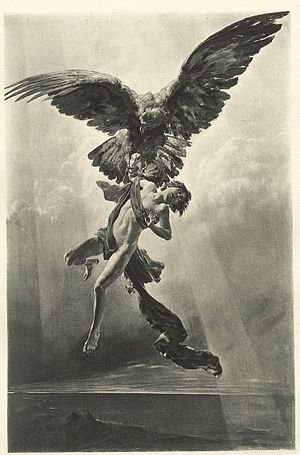
Frank Kirchbach
Ganymedes ved Frank Kirchbach.
Frank Kirchbach var en tysk historiemaler. Han var søn af historiemaleren Ernst Kirchbach og bror til forfatteren Wolfgang Kirchbach.